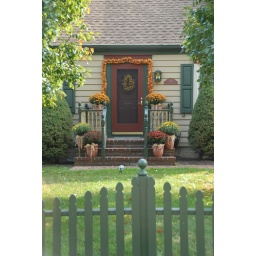
One of my neighbors has decorated the door of her home in a nice way to welcome visitors